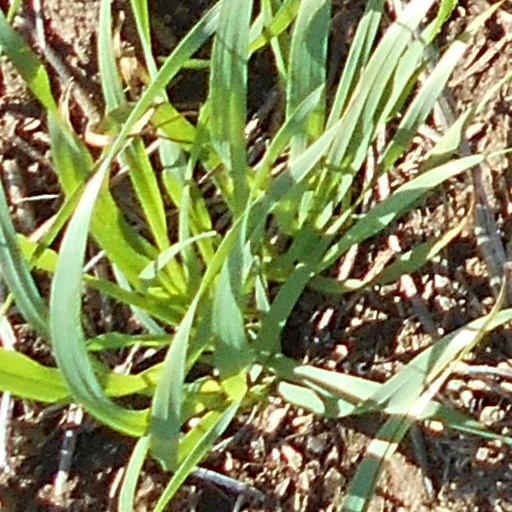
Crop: wheat